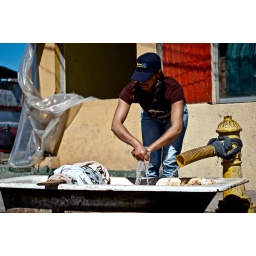
Woman washing her clothe in a washed up bath tub using water from a emergency water supply.